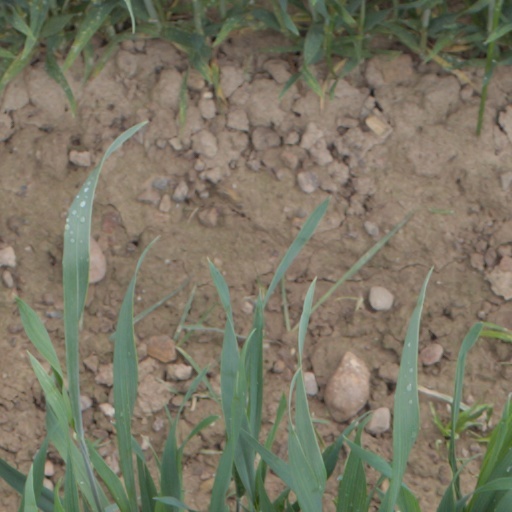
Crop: wheat